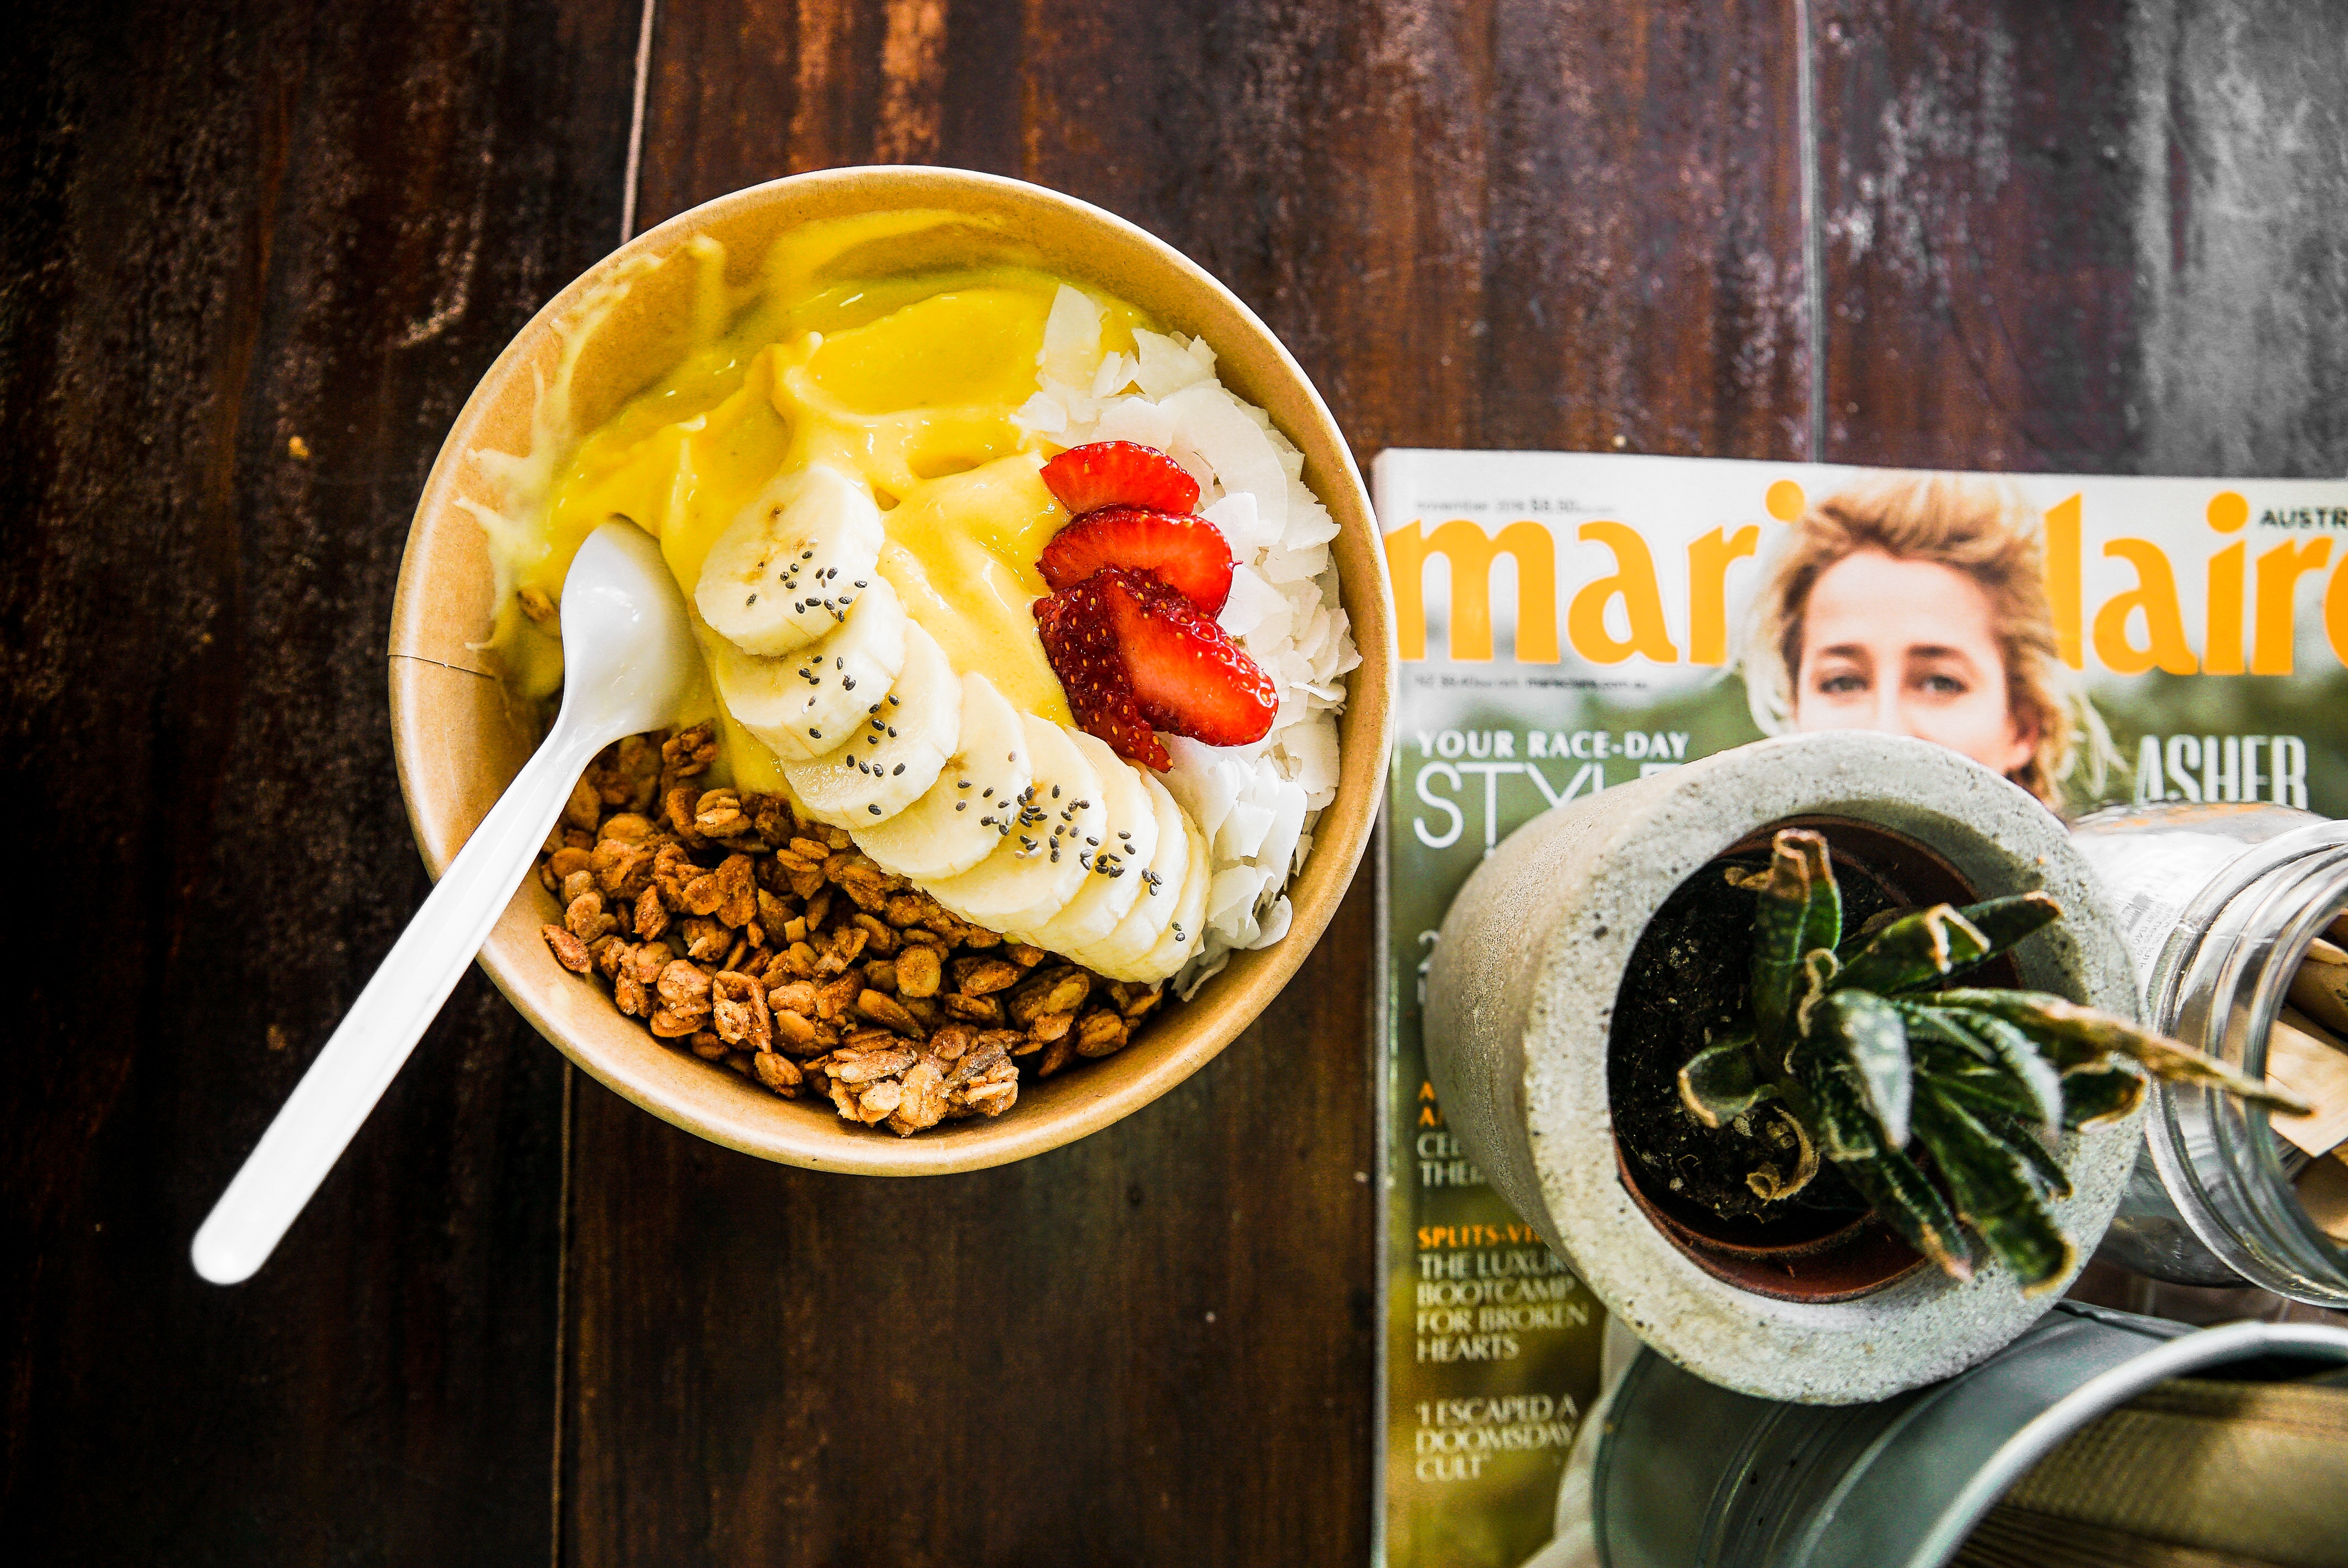
food, dish, cuisine, ingredient, meal, superfood, comfort food, breakfast, vegetarian food, brunch, produce, recipe, breakfast cereal, natural foods, brazilian food, instant noodles